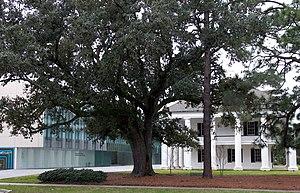
L'Université de Louisiane à Lafayette, est une université publique américaine, située principalement dans la ville de Lafayette, dans l'État de la Louisiane et dans la cœur de l'Acadiane.